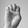
ASL letter: E